Yuan Haowen

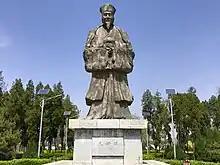
Statue of Yuan Haowen in Xinfu, Shanxi

Yuan Haowen also known as Yuan Yishan (遺山/遗山) or “Yuan of Yi Mountain” (1190–1257) was a poet from Xinzhou, in what is now Shanxi province, noted for his poems in the "ci" and the "sanqu" forms and for including poems in the "sangluan" genre of Classical Chinese poetry among his poetic works. Yuan Haowen was the outstanding literary figure of his period, in northern China, excelling at various genres of both prose and poetry: his "ci" poetry is said to be some of the best of the Jin period writers. Just a few of his "sanqu" lyrics have survived. Yuan Haowen was born in the Jin dynasty of northern China.